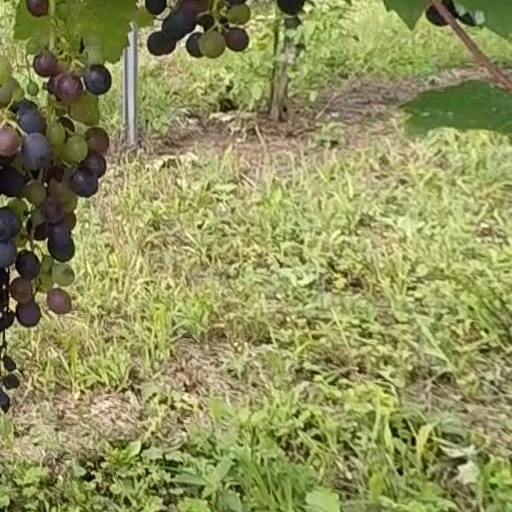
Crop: grape